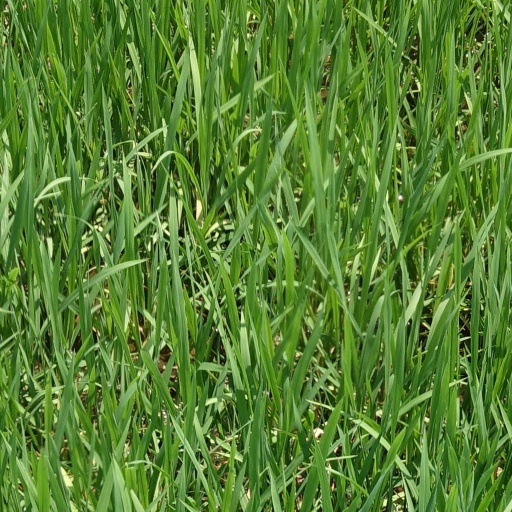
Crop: rice